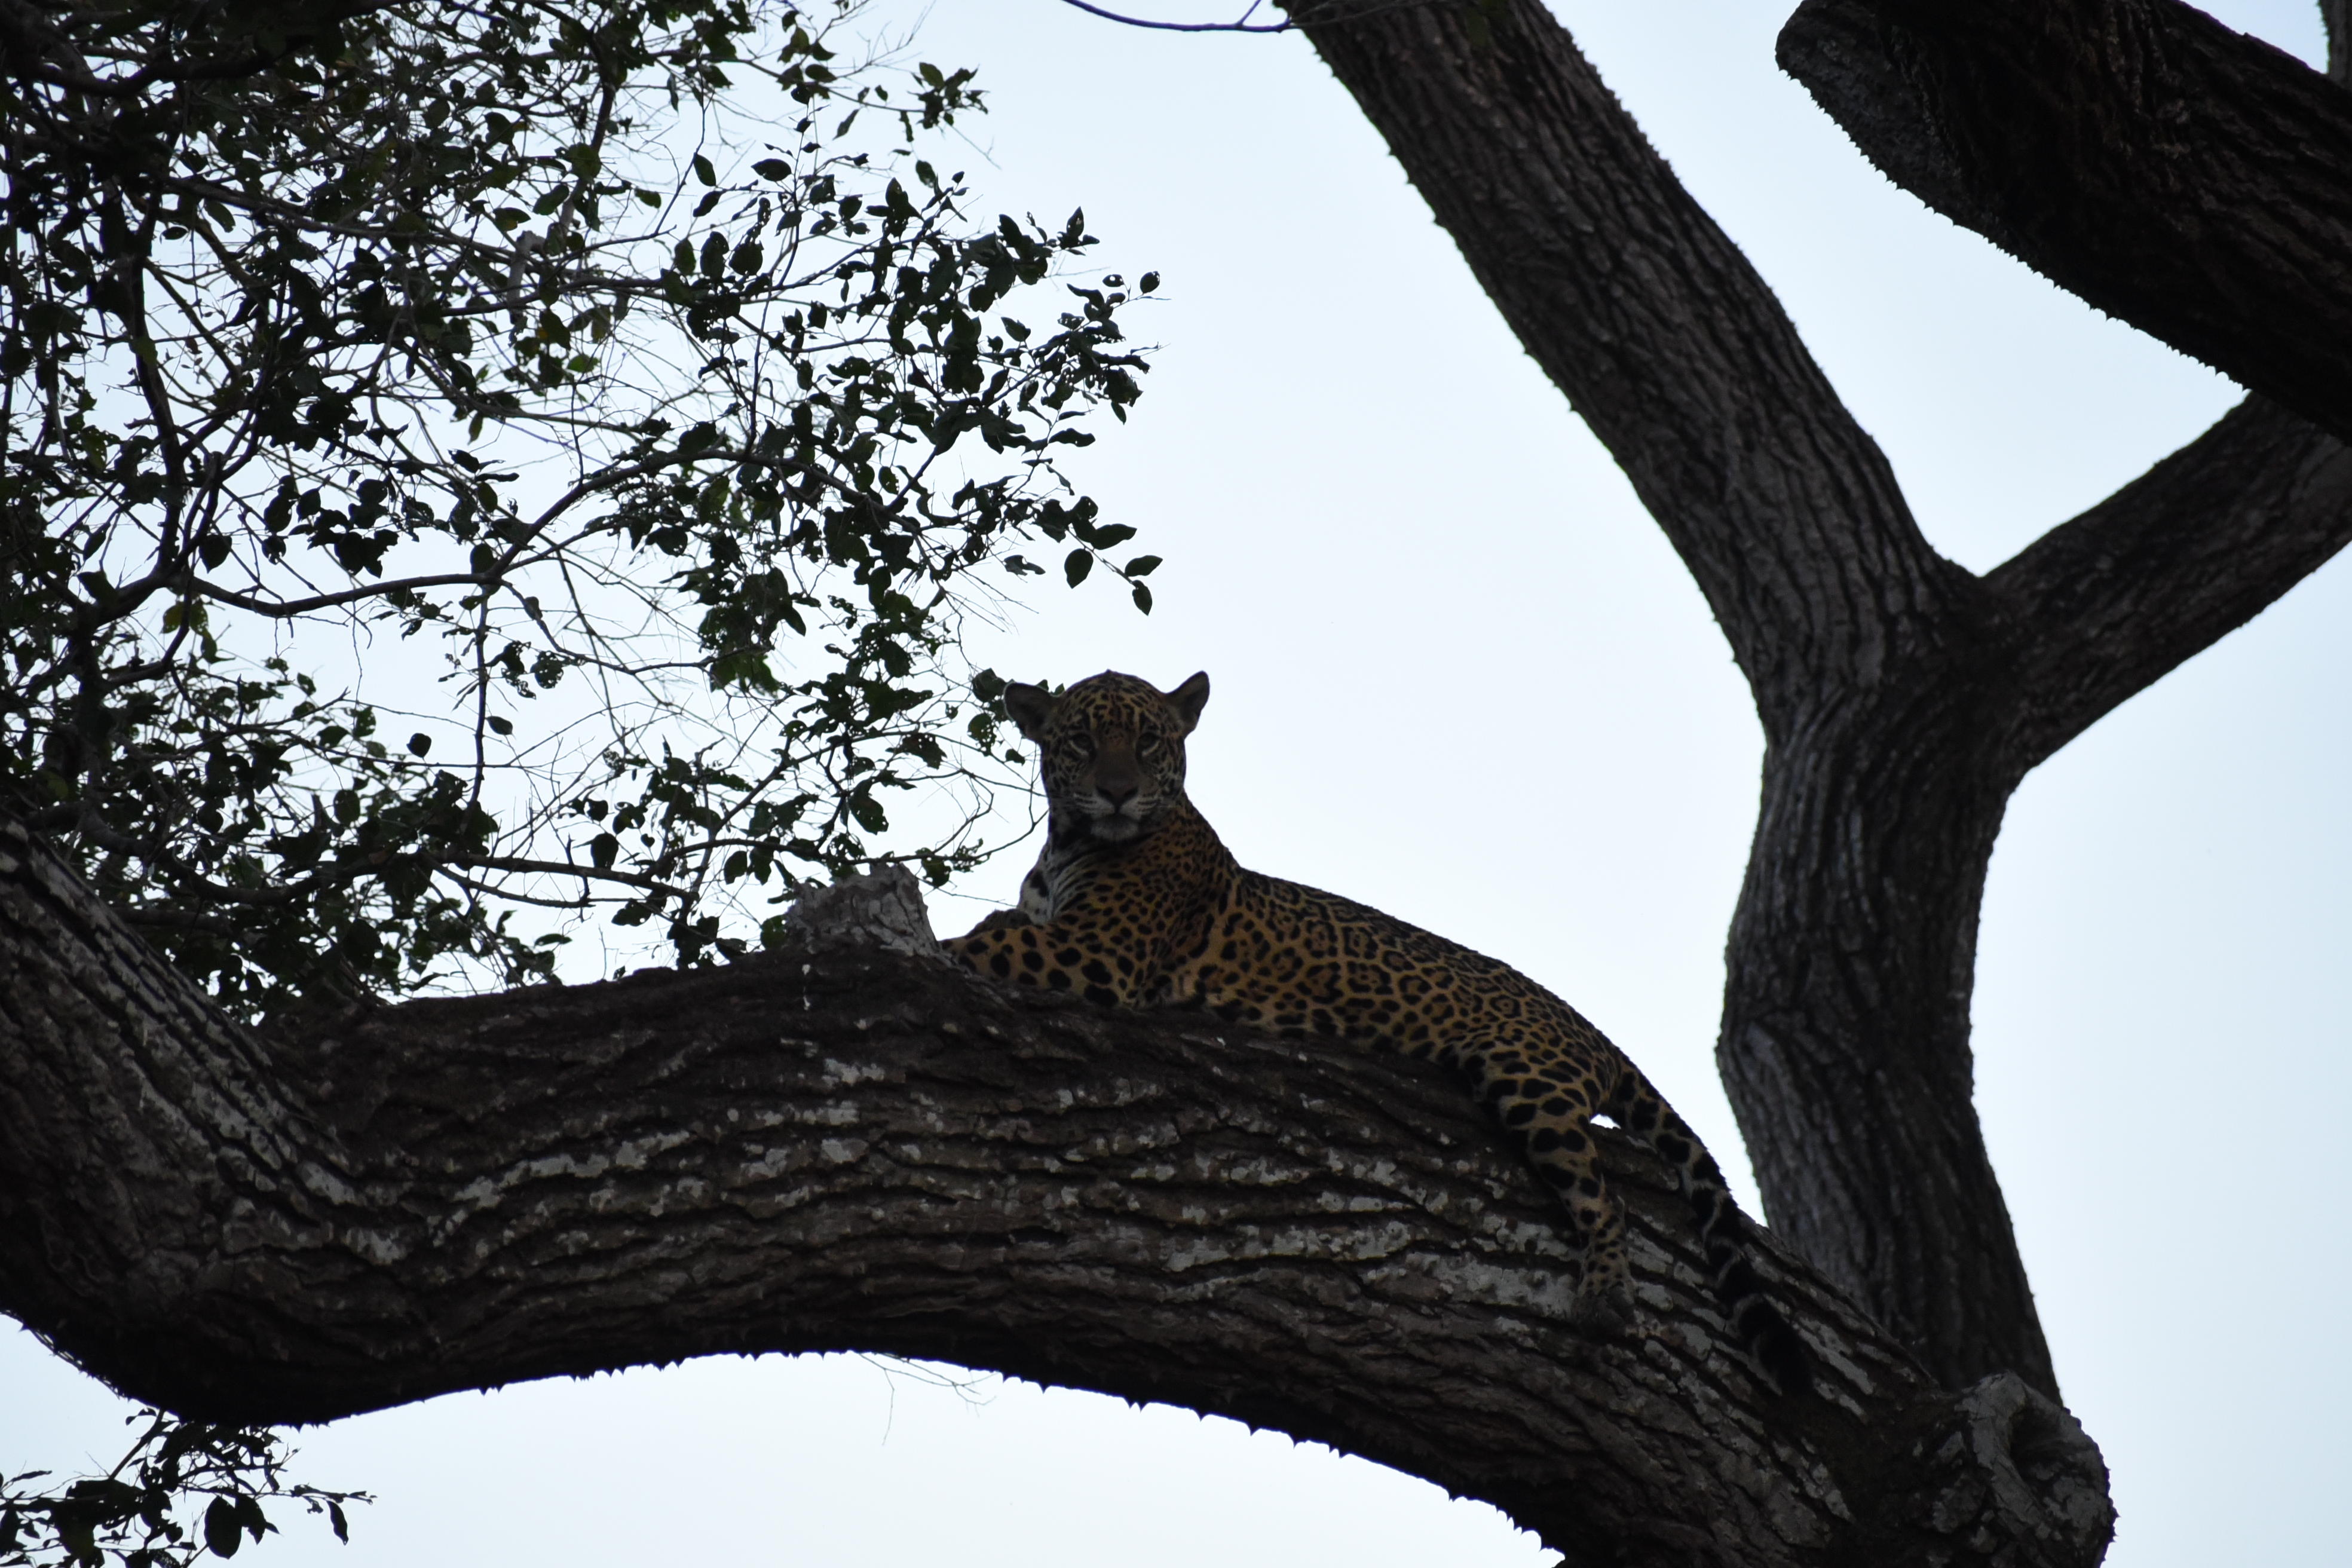
Jaguar: Benita